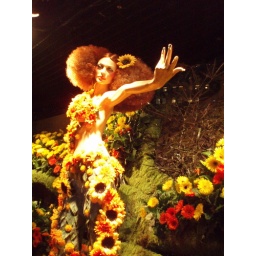
As seen in Macy's flower show window